Myint Myint Khin (writer)

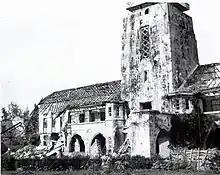
Abandoned University of Rangoon during World War II

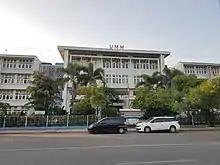
University of Medicine, Mandalay

However, her studies were interrupted by the arrival of World War II in 1941. In a 2013 interview, she said that the war years were a time of "tremendous adversity" and "anguish" during which she lost her mother and brother, and her family lost their property. Her brother was killed by a bomb, and she had to go and retrieve her dead brother's body. Furthermore, the loss of property caused "fears and insecurities in the aftermath of World War II".